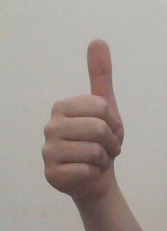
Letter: aleff